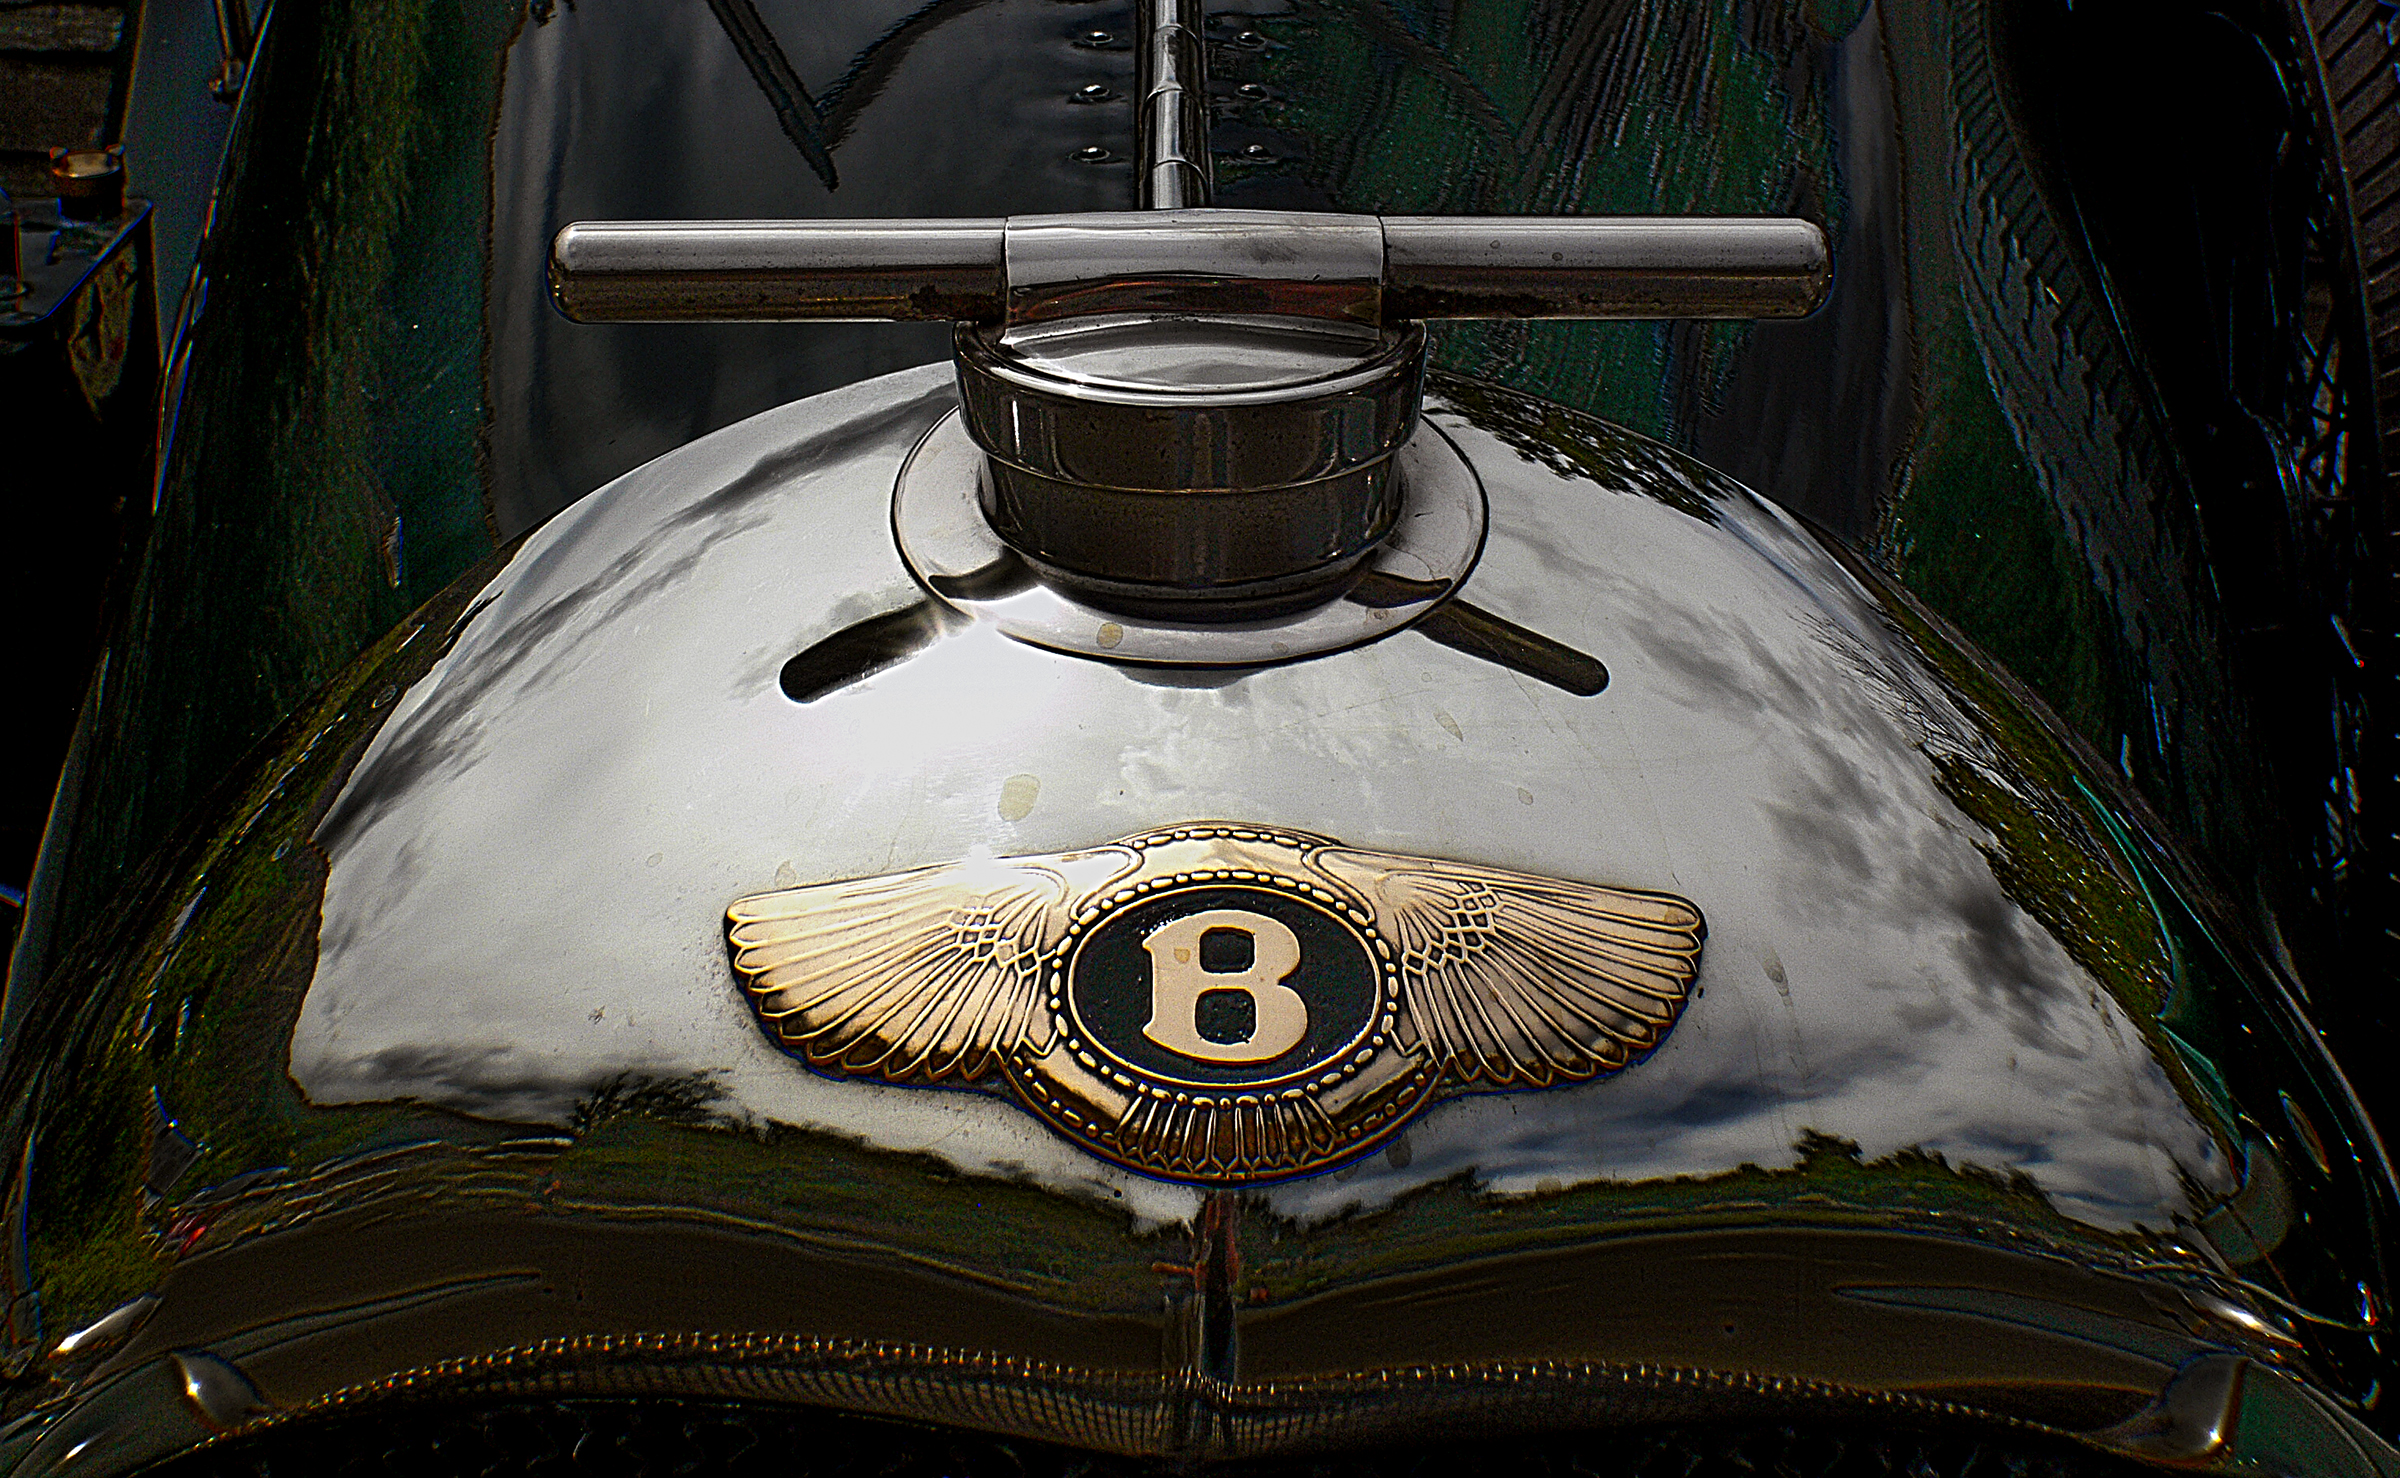
car, window, glass, vehicle, motorcycle, darkness, lighting, sportscars, classic, bentleycar, britishcars